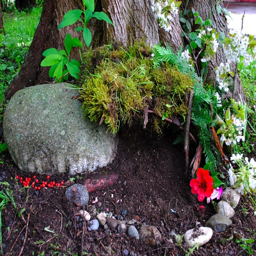
build a fairy house in your back yard .